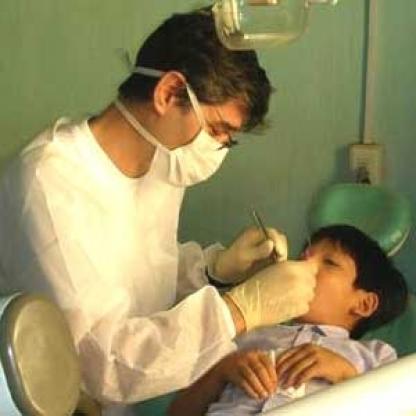
Scene: Indoor